Rec (manga)

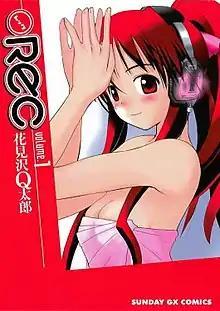
Cover of the first "tankōbon" volume

Rec (stylized as REC) is a Japanese manga series by Q-Tarō Hanamizawa. It was serialized by Shogakukan's "seinen" manga magazine "Monthly Sunday Gene-X" from November 2002 to March 2013, with its chapters collected in sixteen "tankōbon" volumes. The story follows the relationship between Fumihiko Matsumaru, a salaryman, and Aka Onda, an aspiring voice actress. A nine-episode anime adaptation by Shaft aired between February and March 2006; an original video animation episode was also produced.